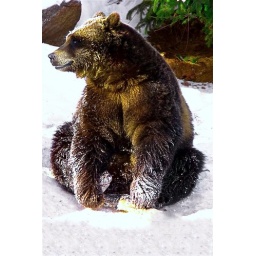
We spotted this playful bear enjoying himself in the snow!